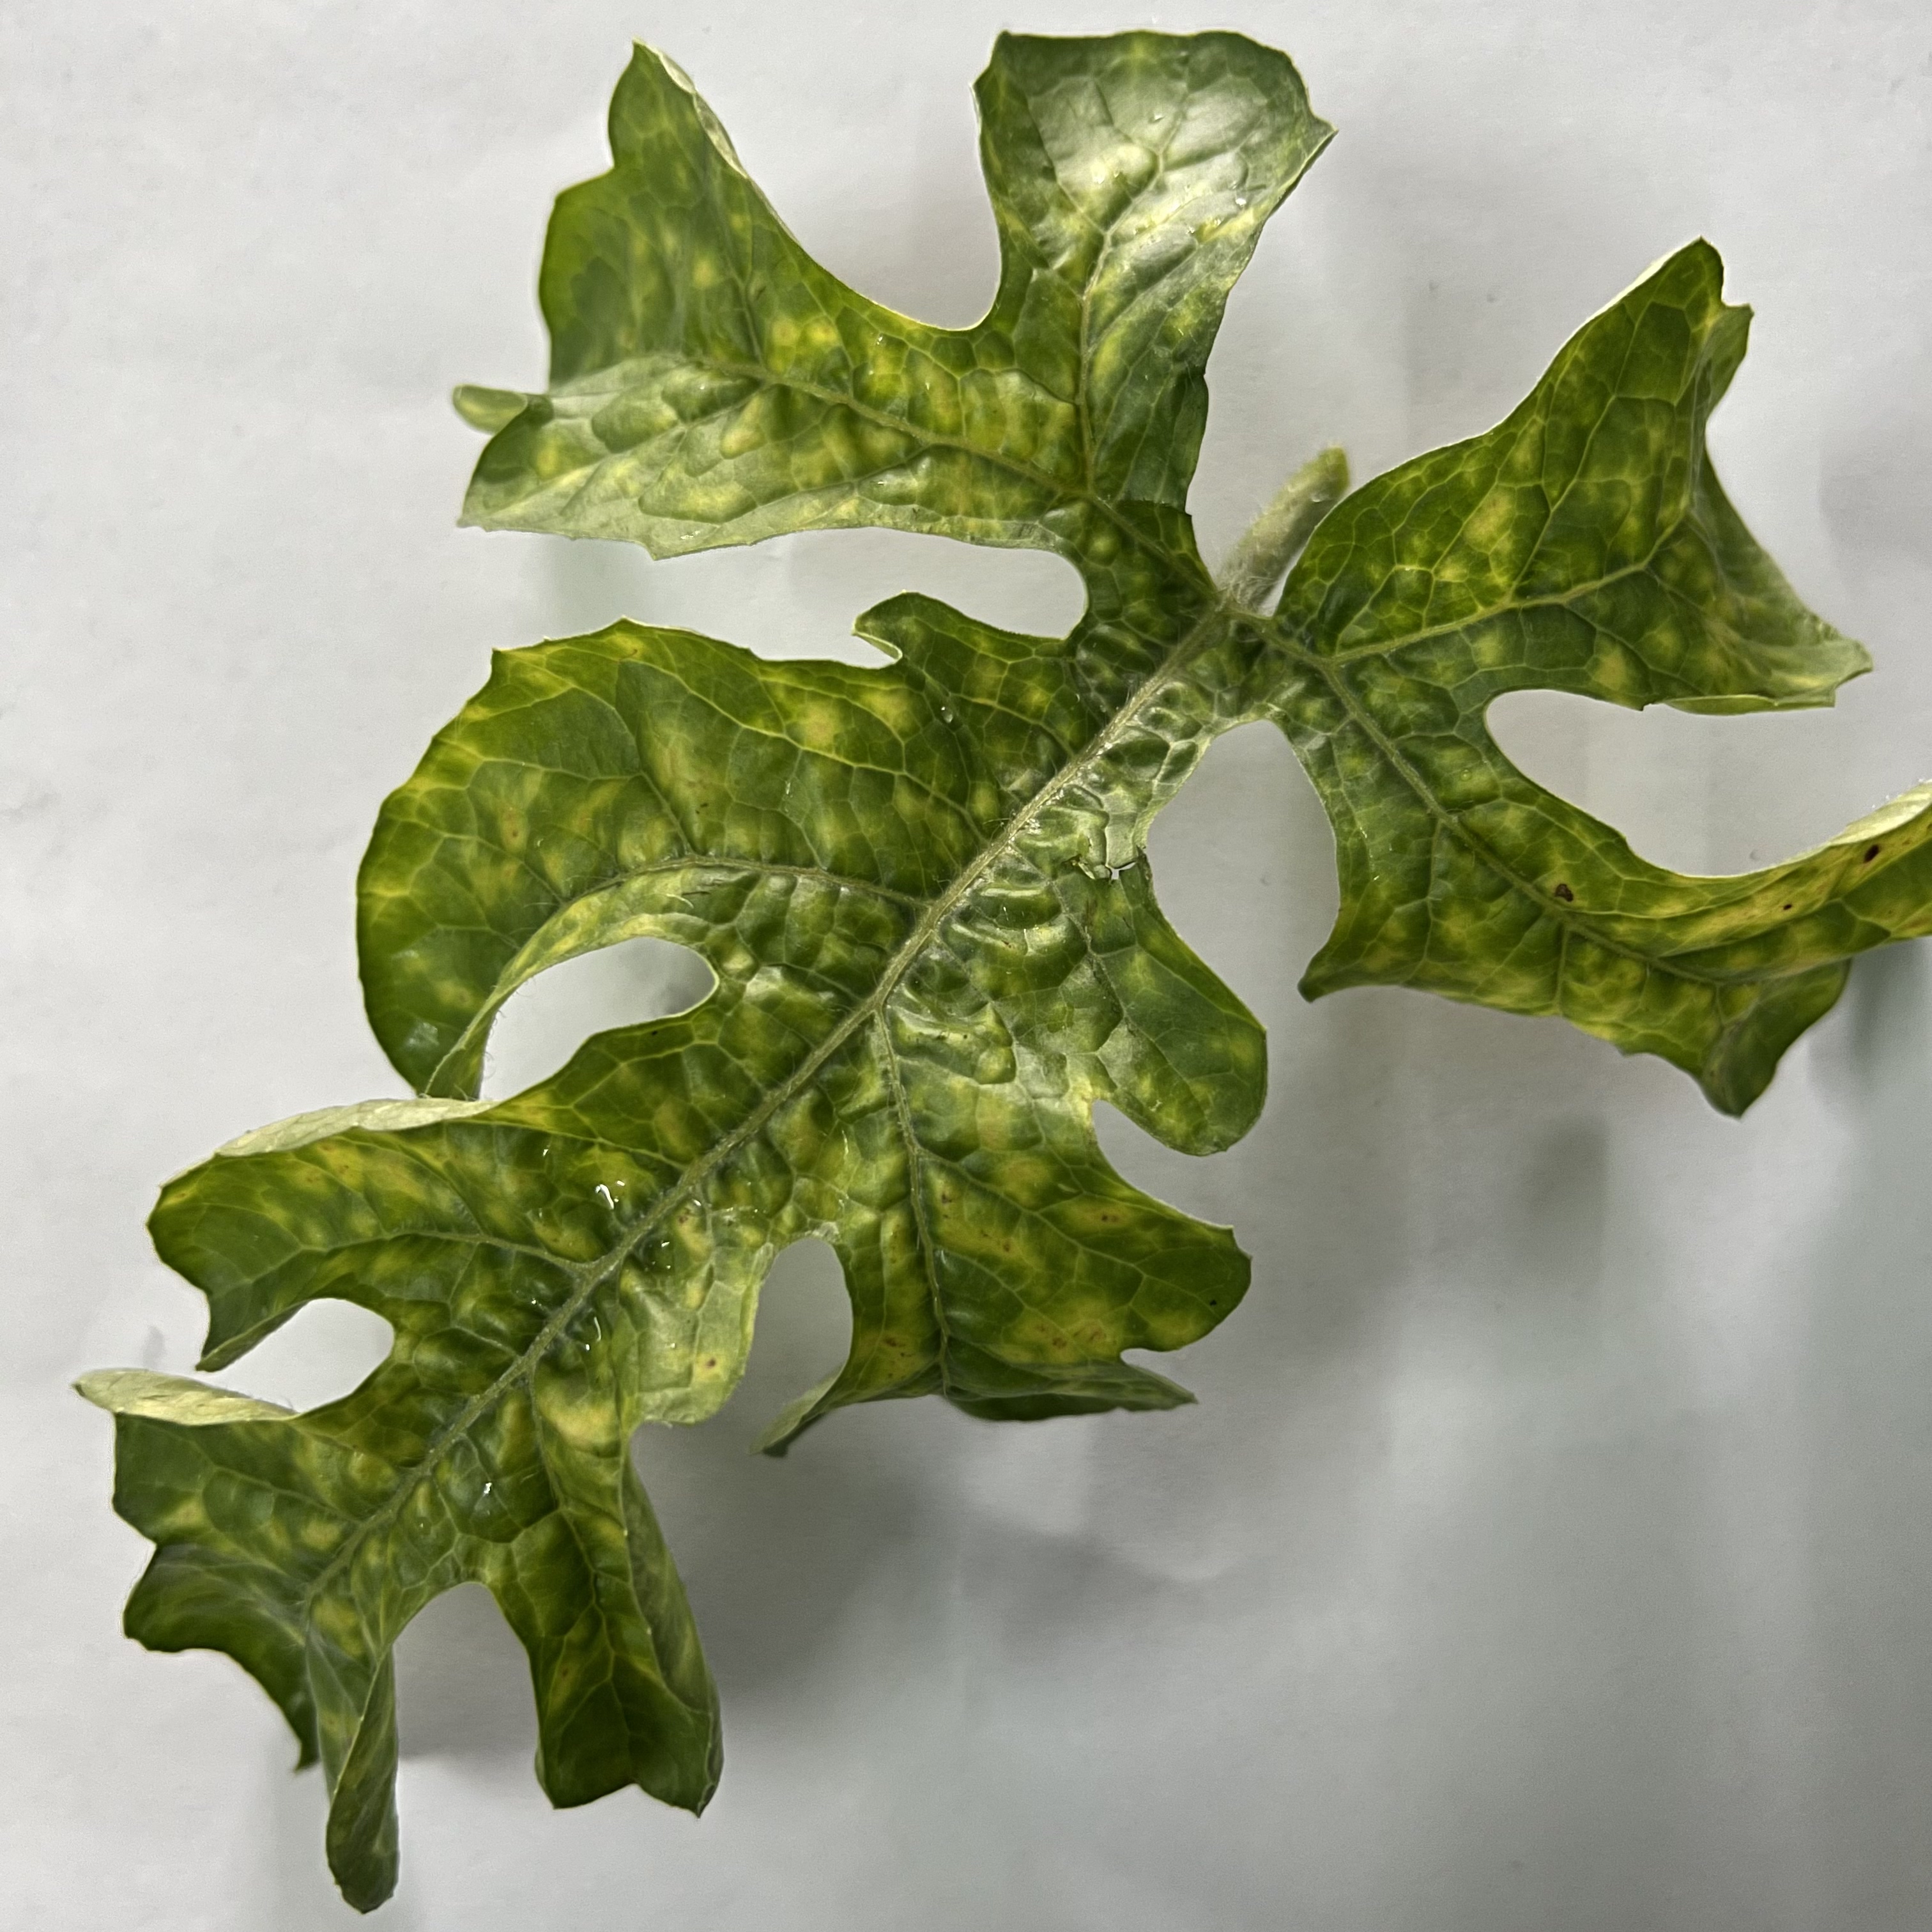
Label: Mosaic_Virus